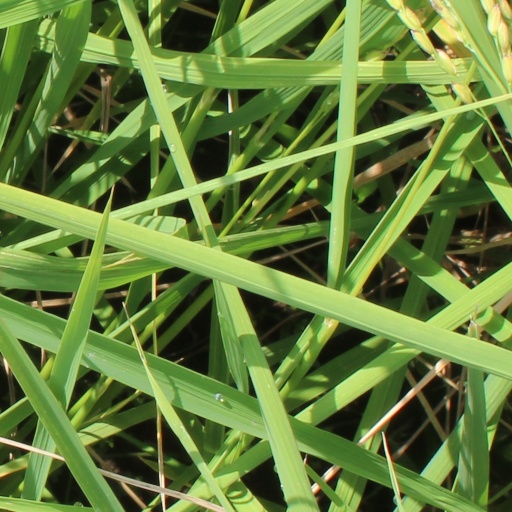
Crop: rice